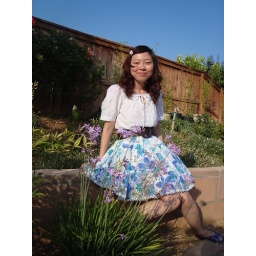
my parent's house in Beaumont, CA. Banana Republic white blouse- birthday gift from my best friend, Angie. skirt- my own design